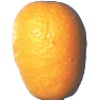
Label: Kumquats 1